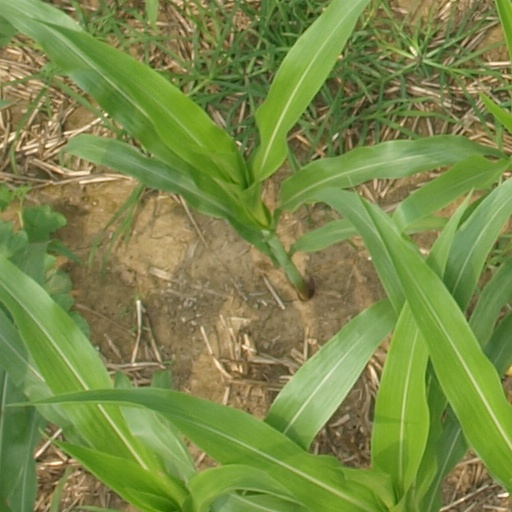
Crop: maize; corn